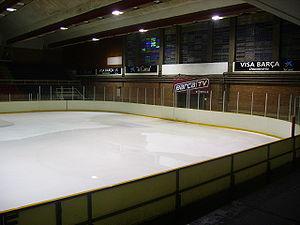
Le Palau de Gel est une patinoire propriété du FC Barcelone. Il est utilisé par les sections de hockey sur glace et de patinage artistique. Il est ouvert au public le reste du temps.
La section hockey sur glace du Futbol Club Barcelona est un club de hockey sur glace espagnol fondé en 1972, qui évolue dans le championnat d'Espagne de hockey sur glace. Les joueurs du FC Barcelone jouent leur match à domicile dans la Pista de Gel del FC Barcelona qui peut accueillir jusqu'à 1 256 spectateurs.